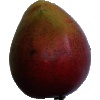
Label: Mango Red 1